Kurt Waldheim

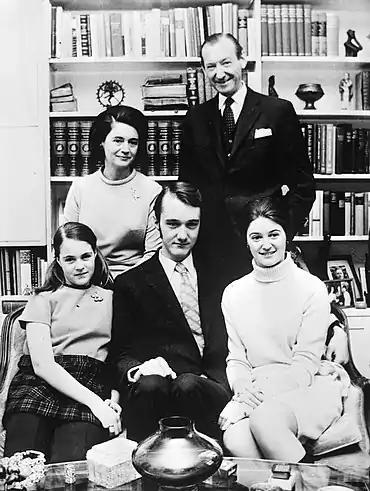
Waldheim with his family, c. 1971

On 11 September 1972, Ugandan dictator Idi Amin sent a telegram to Waldheim, copies of which went to Yasser Arafat and Golda Meir. In the telegram, Amin "applauded the massacre of the Israeli Olympic athletes in Munich and said Germany was the most appropriate locale for this because it was where Hitler burned more than six million Jews". Amin also called "to expel Israel from the United Nations and to send all the Israelis to Britain, which bore the guilt for creating the Jewish state". Amidst international protest, "the UN spokesman said [in his daily press conference] it was not the secretary-general's practice to comment on telegrams sent him by heads of government. He added that the secretary-general condemned any form of racial discrimination and genocide."